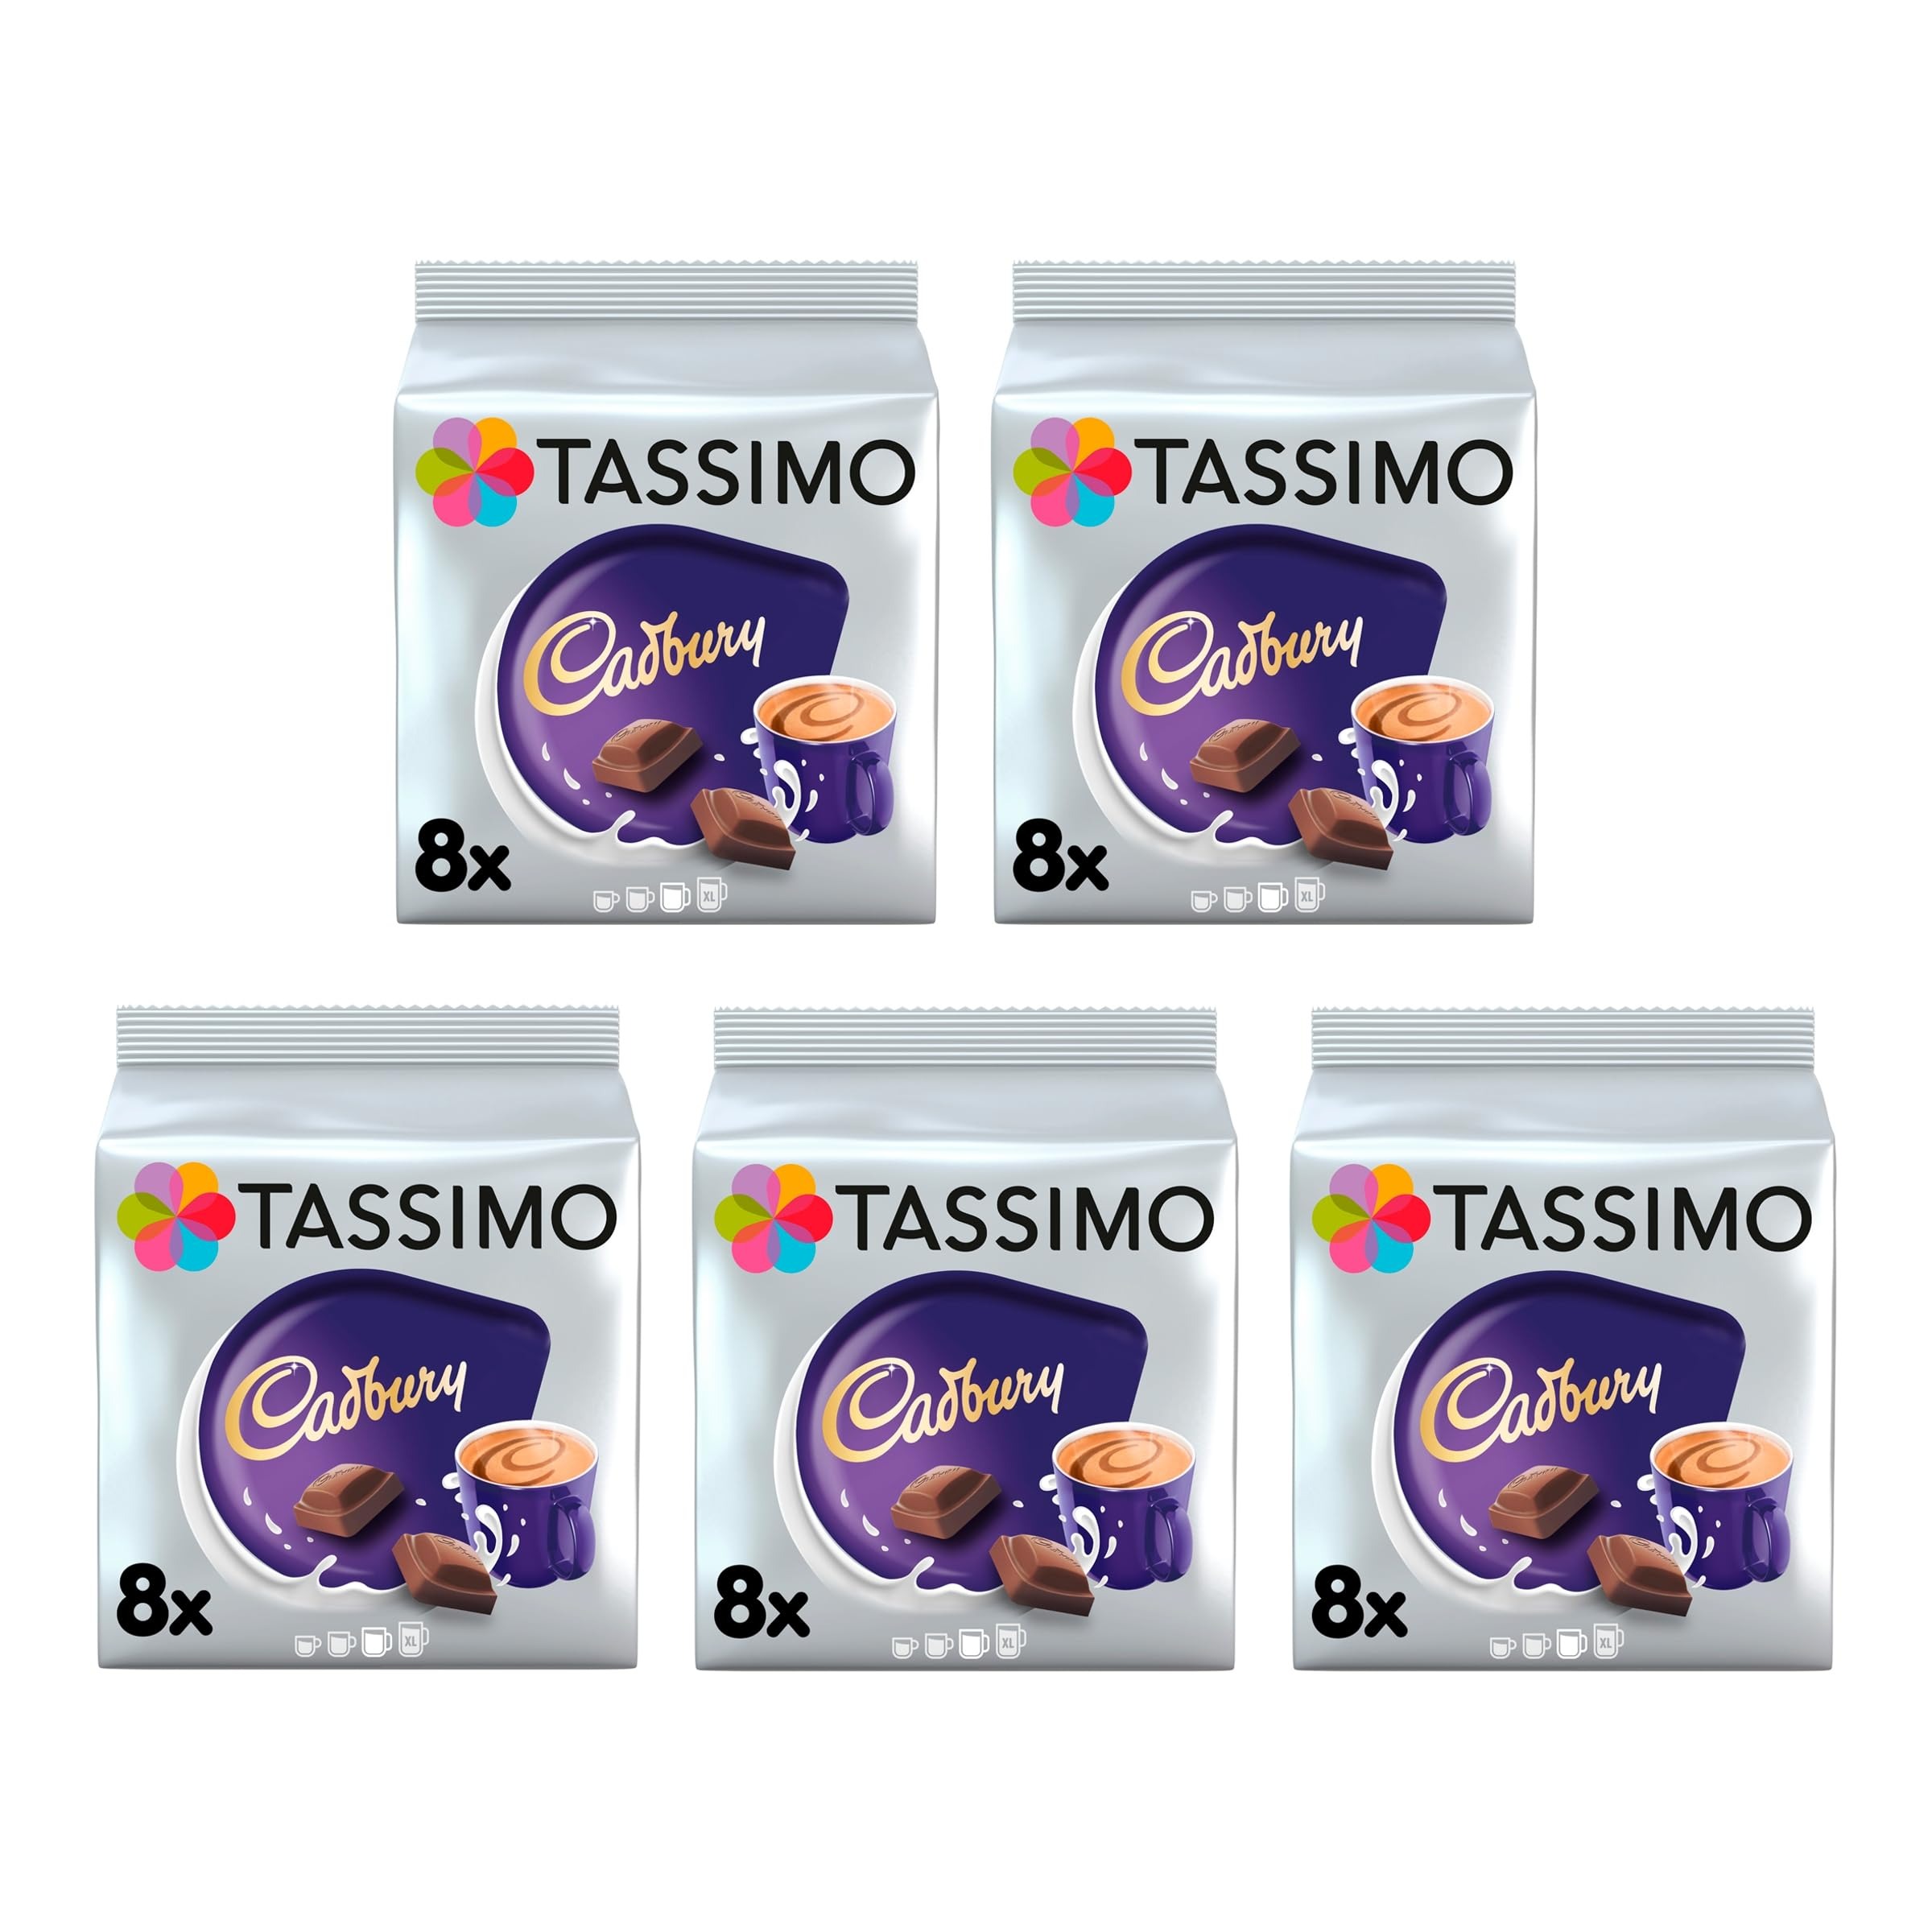
Item Name: TASSIMO Cadbury Hot Chocolate Drink 16 discs, 8 servings (Pack of 5, Total 80 discs, 40 servings)
Value: 80.0
Unit: Count

Price: 46.69